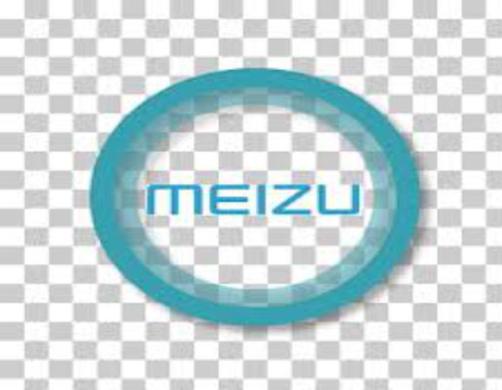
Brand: meizu
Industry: Electronic